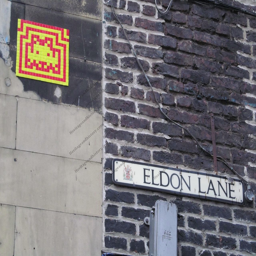
high on a wall is this yellow and red person